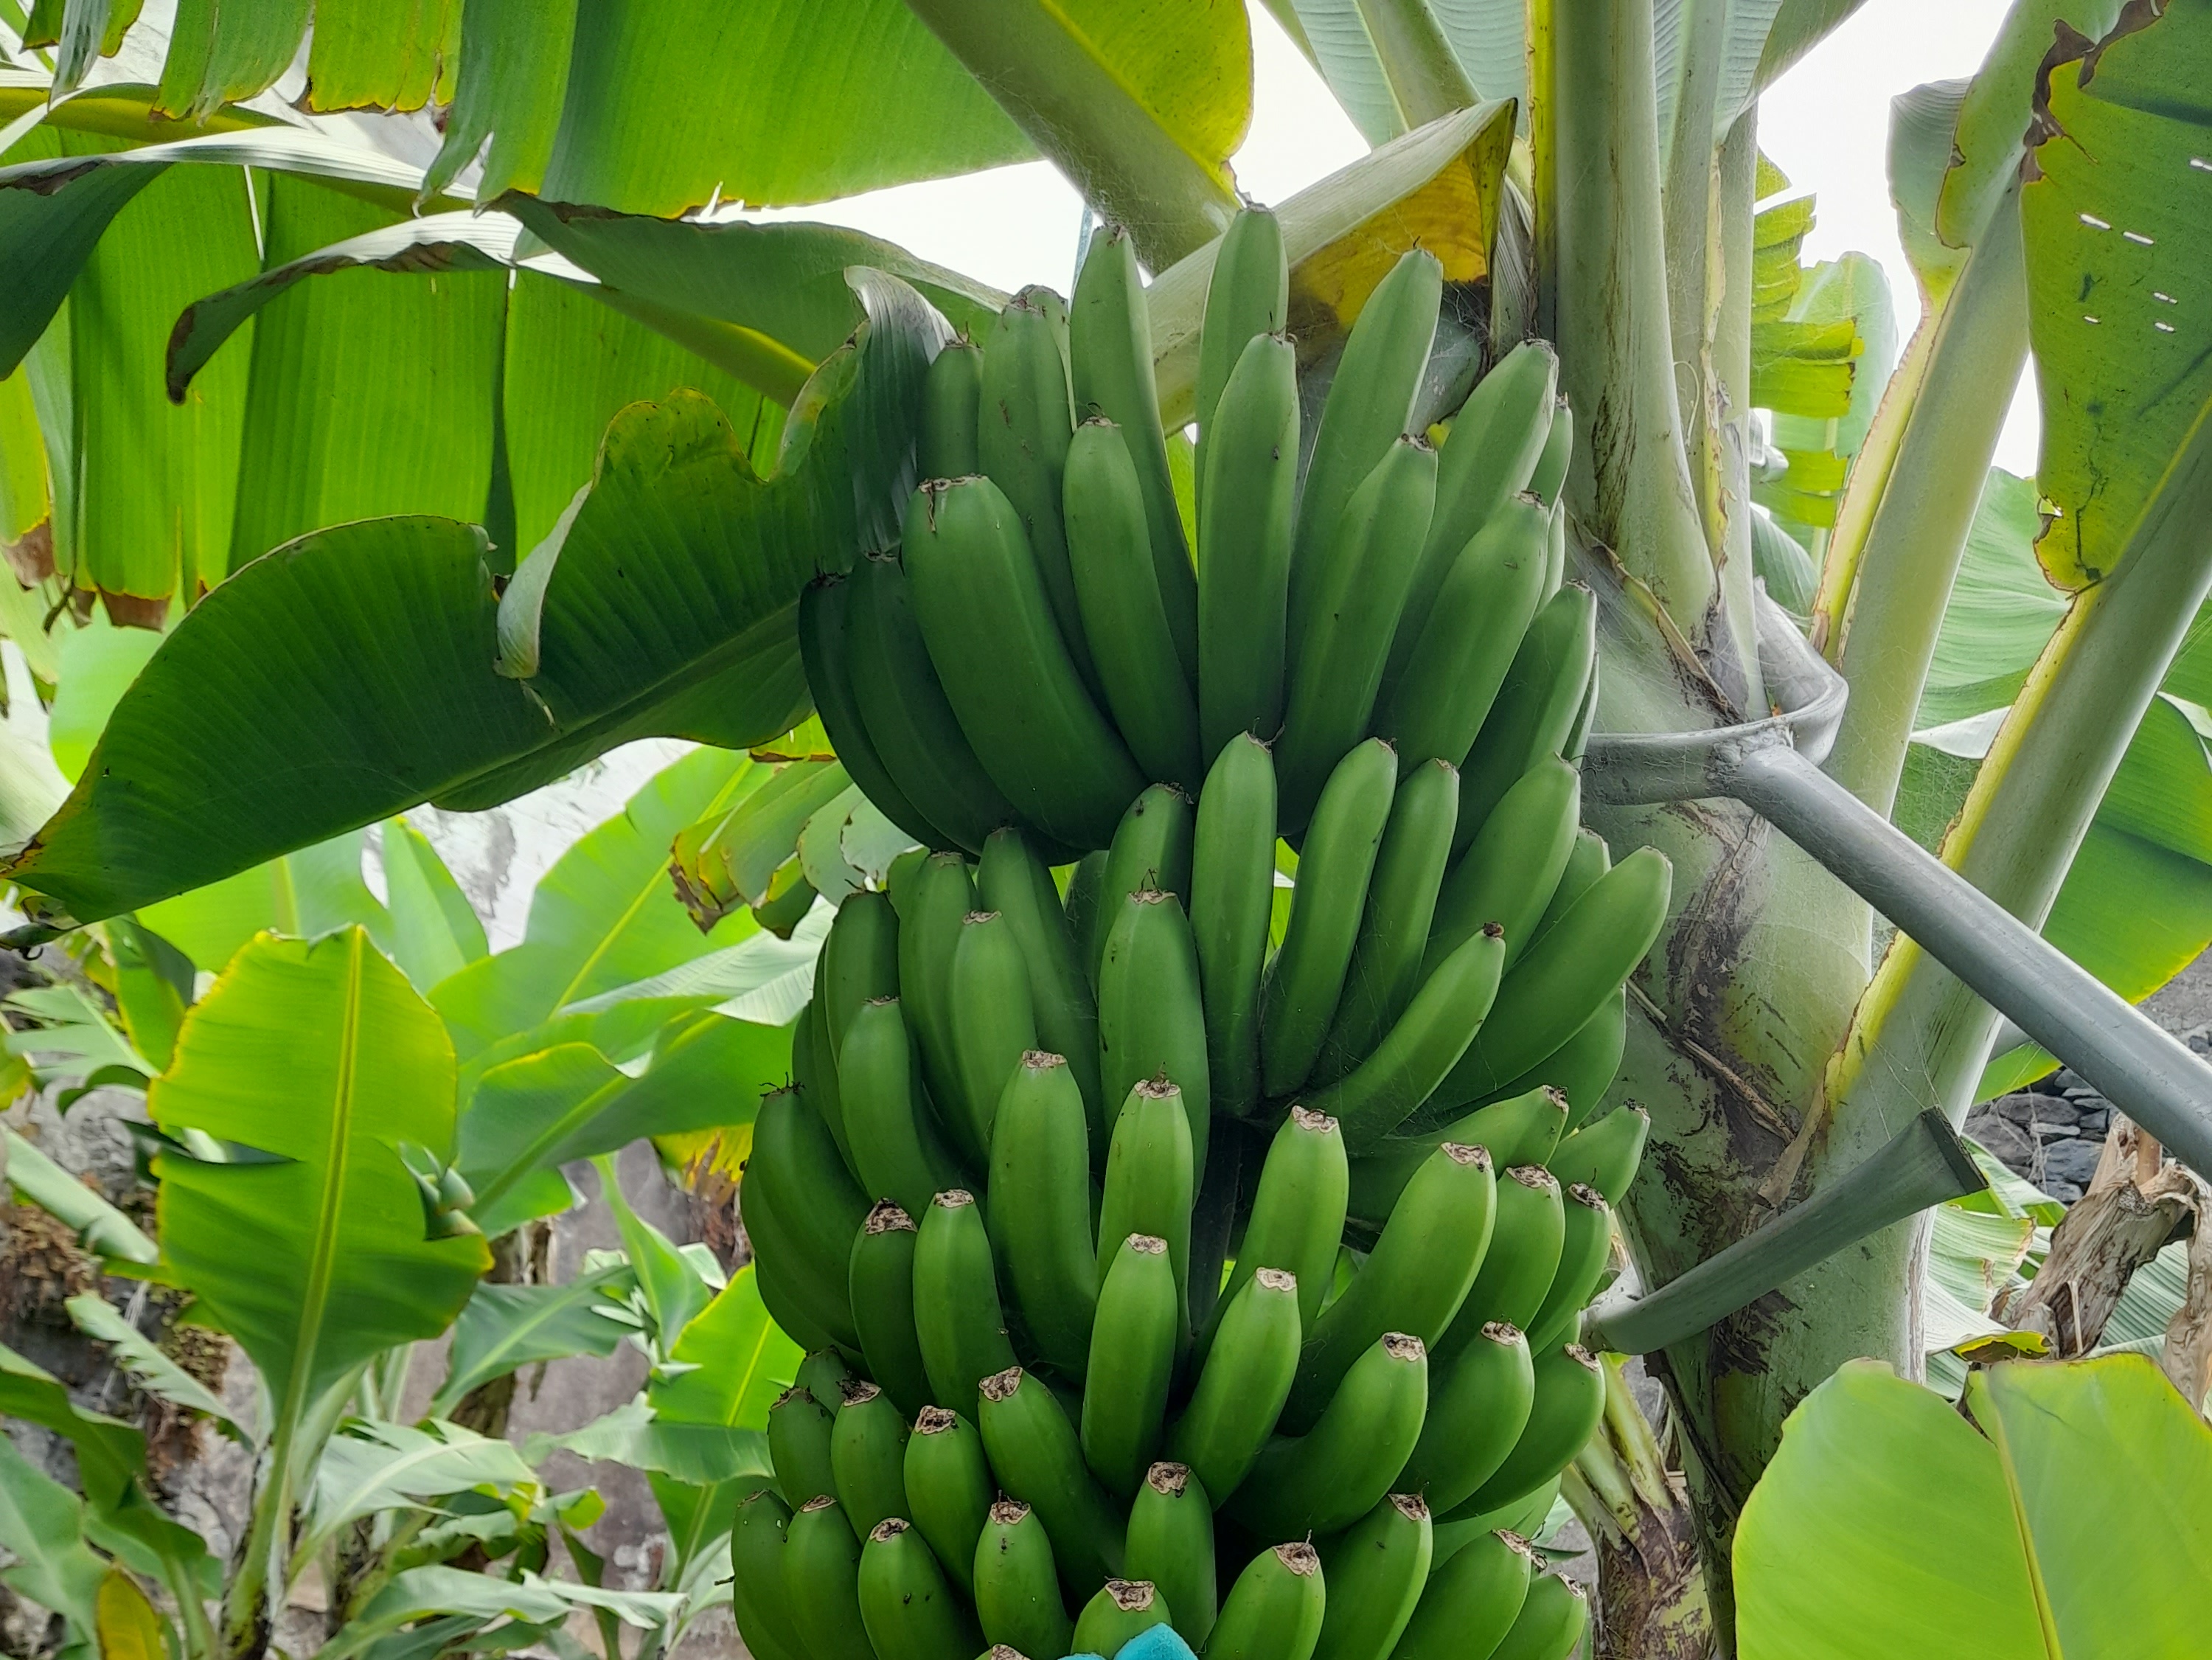
Label: Keep